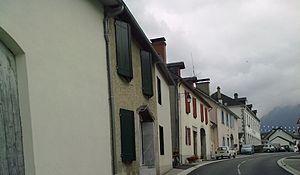
Arette le 4 juillet 2010.
Arette est une commune française, située dans le département des Pyrénées-Atlantiques en région Nouvelle-Aquitaine.